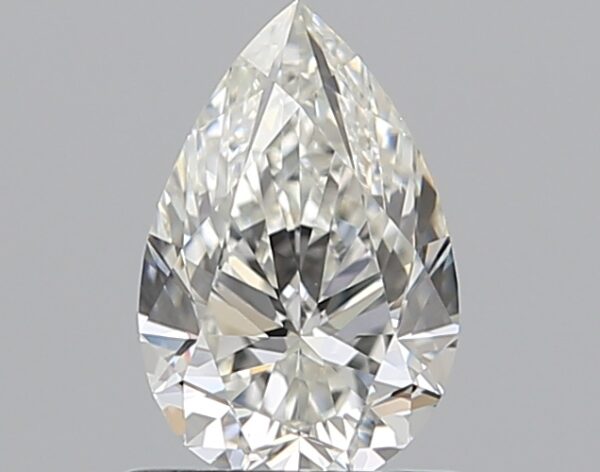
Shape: pear
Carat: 0.7
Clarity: VS2
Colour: H
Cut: EX
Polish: EX
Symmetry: EX
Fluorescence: M
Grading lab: GIA
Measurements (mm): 7.57 x 4.93 x 3.12